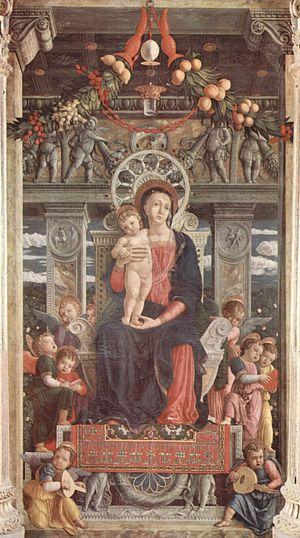
retable du maître-autel de la basilique San Zeno de Vérone